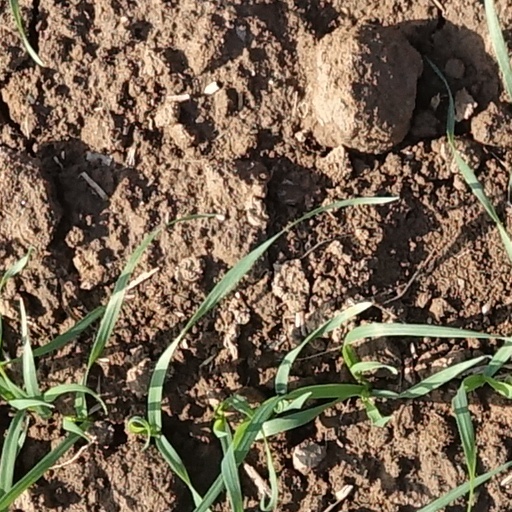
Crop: wheat